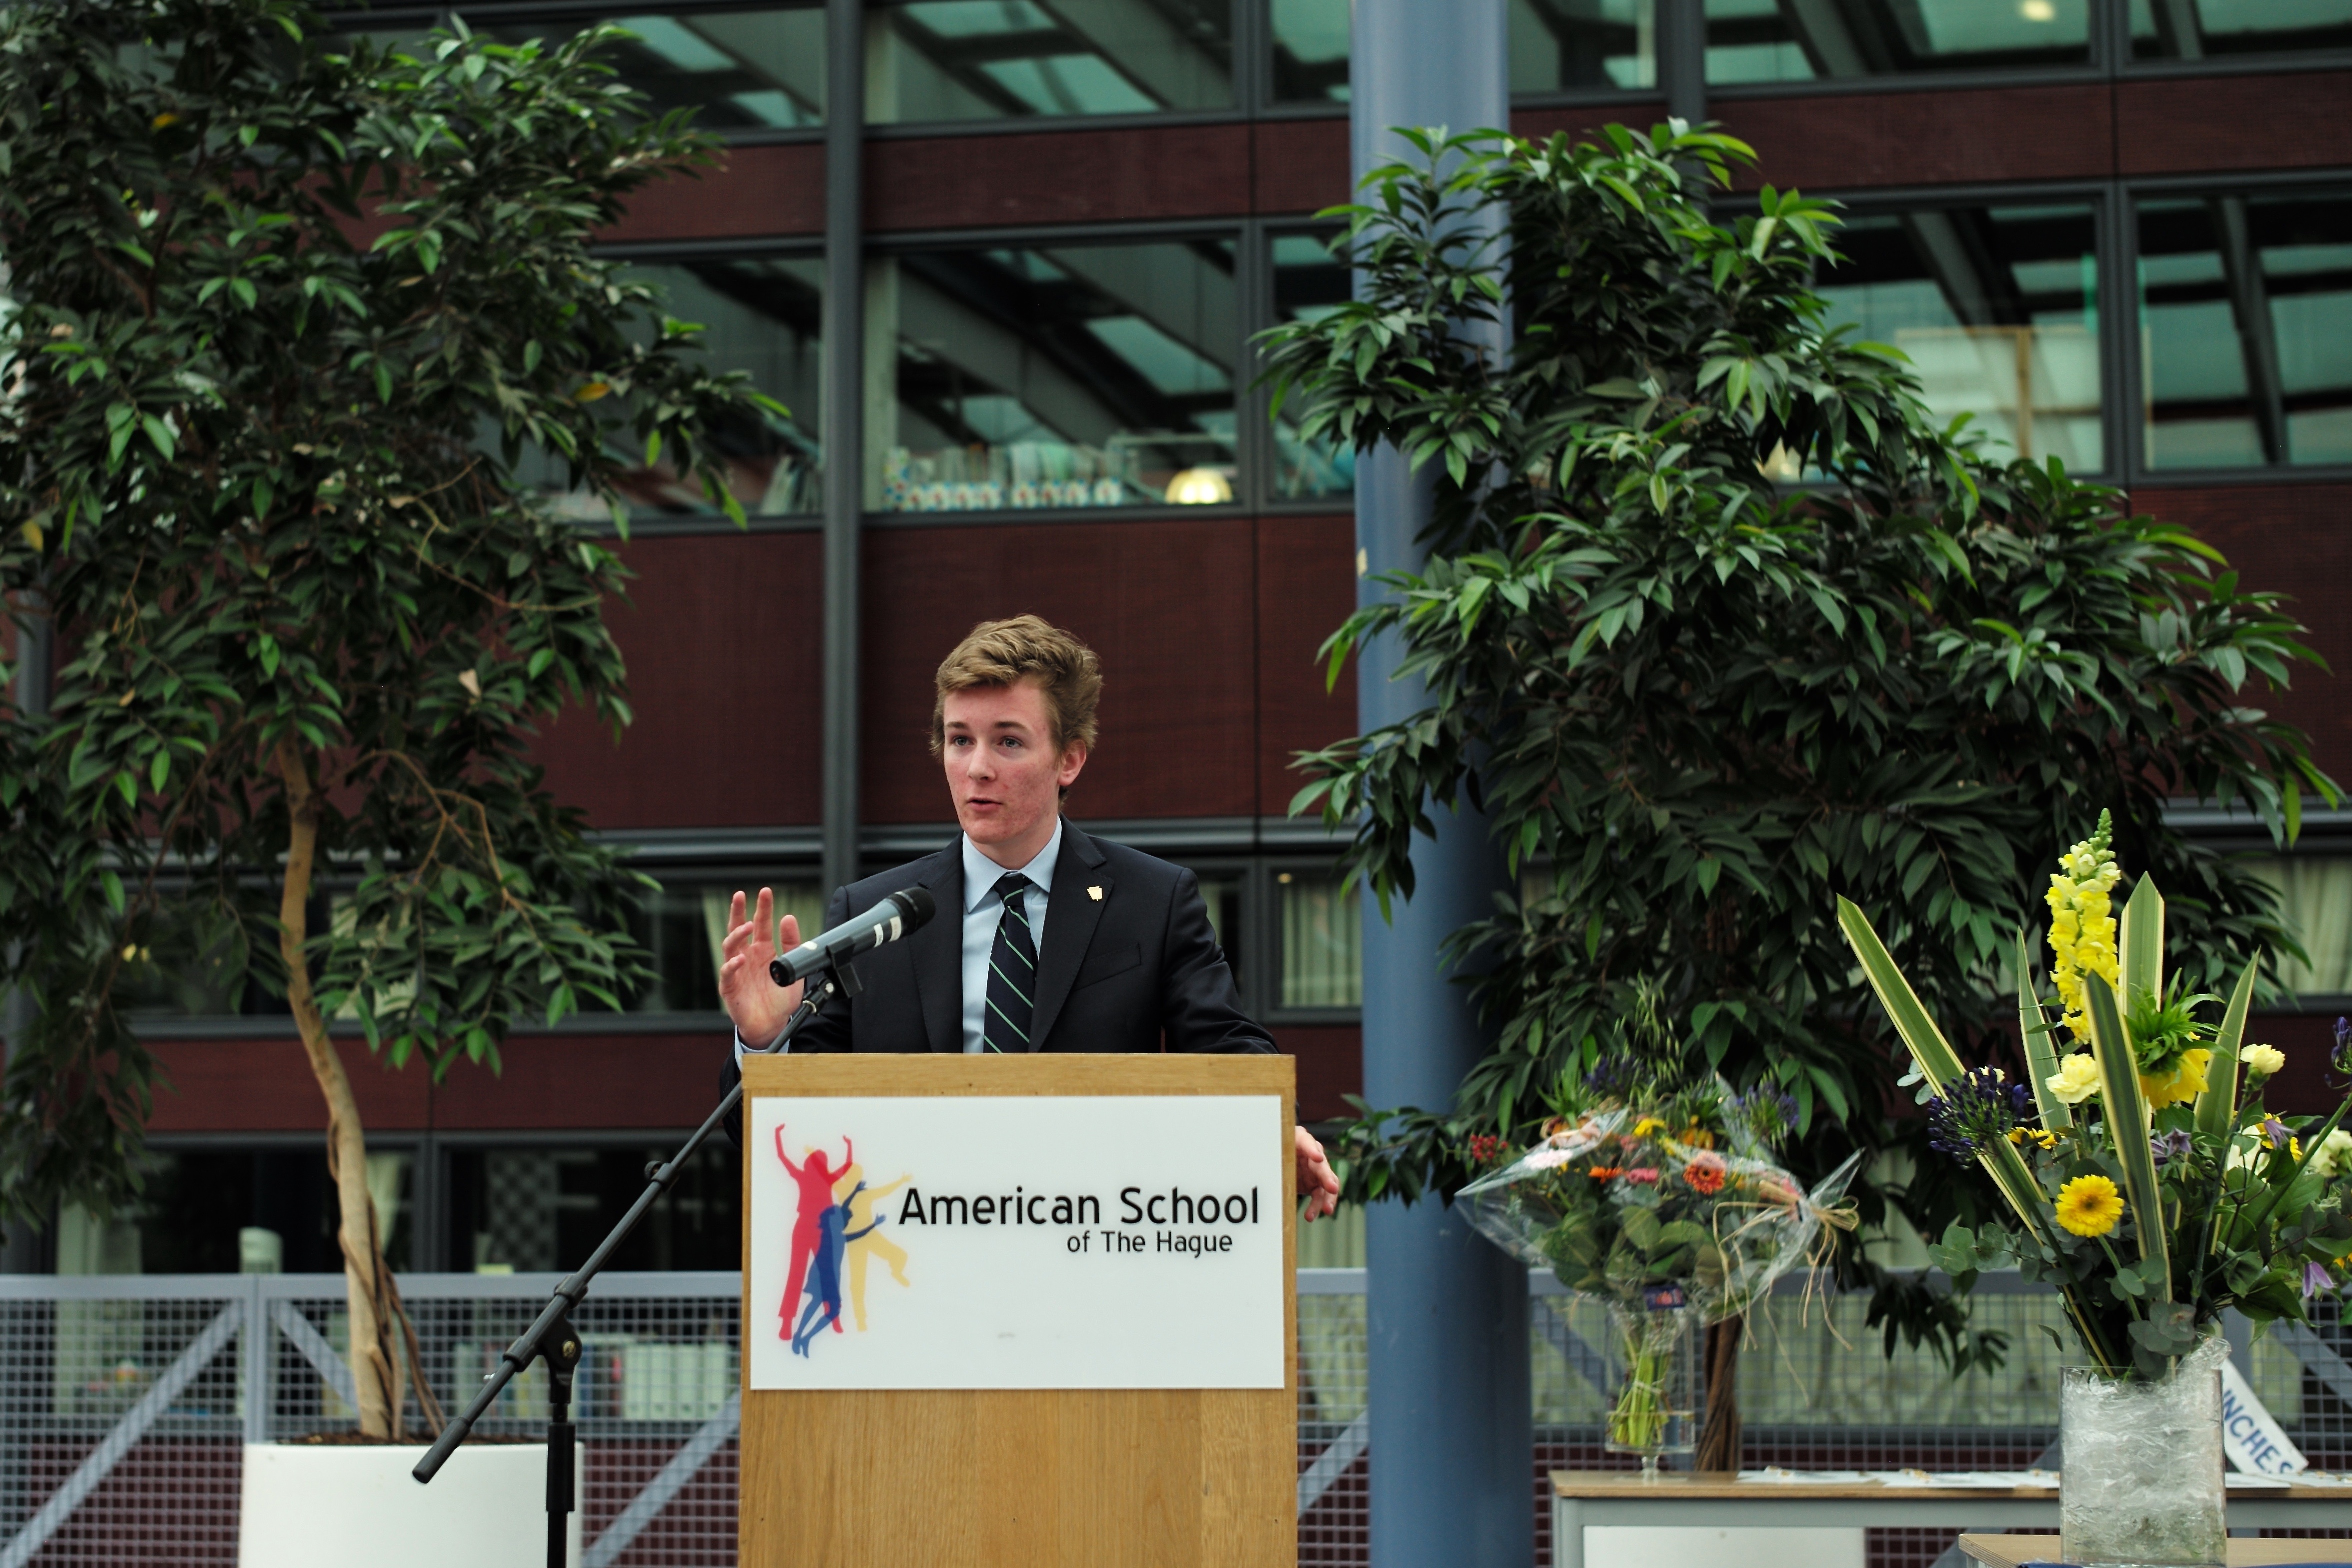
ash, 2015, national, holland, hague, netherlands, m, american, society, honor, school, leica, 240, graduation, nhs, induction